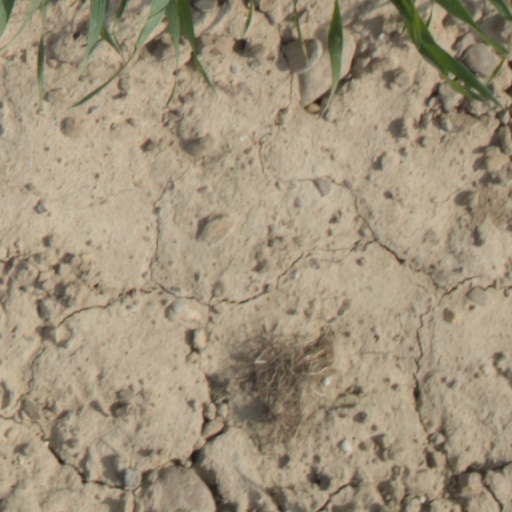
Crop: wheat